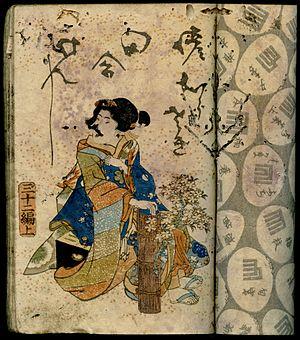
Le Nise Murasaki inaka Genji, paru à la fin de l'époque d'Edo, est une parodie littéraire du Genji monogatari de Murasaki Shikibu. L'ouvrage, de Ryūtei Tanehiko avec des illustrations d'Utagawa Kunisada, est publié sous forme d'impression sur bois entre 1829 et 1842 par Senkakudō.